Christ's discourse with Nicodemus

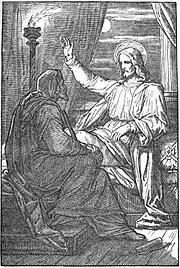
Nicodemus comes to Jesus by night. (1873)

German theologian Justus Knecht highlights two doctrinal points that come from this narrative: